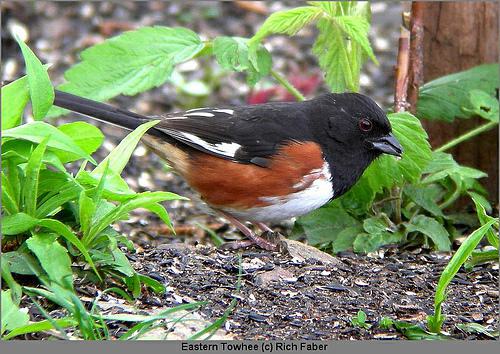
A photo of a eastern towhee